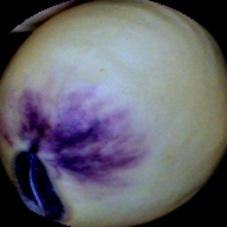
Label: Spotted